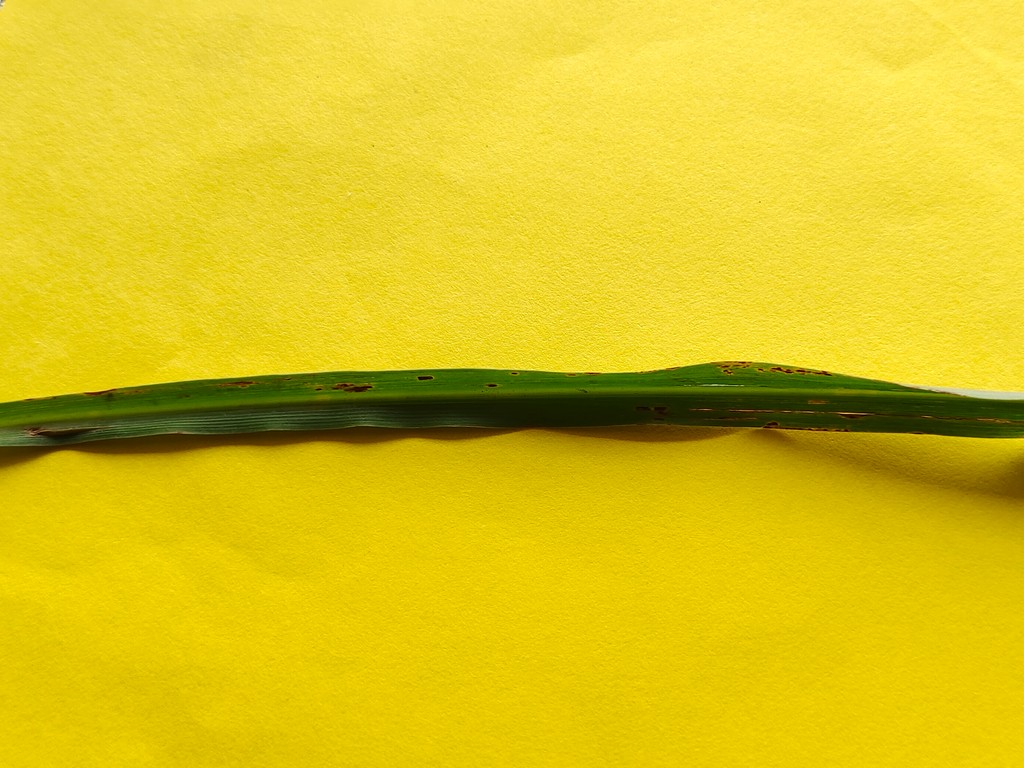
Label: Unhealthy